Syracuse University

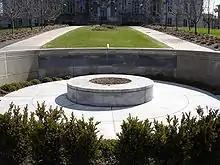
SU's Flight 103 Memorial

From its founding until the early 1920s, the university grew rapidly. It offered programs in the physical sciences and modern languages and, in 1873, added one of the first architecture programs in the U.S. It was also the first institution to grant a Bachelor of Fine Arts (BFA) degree in the United States. In 1874, Syracuse created the nation's first bachelor of fine arts degree. In 1876, the school offered its first post-graduate courses in the College of Arts and Sciences. SU created its first doctoral program in 1911. In 1919, Syracuse added its business school which contains multiple MBA programs. SU's school of journalism, now the S.I. Newhouse School of Public Communications, was established at Syracuse in 1934.